Pleasant Lawn School Historic District

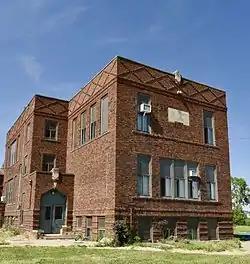

The Pleasant Lawn School Historic District is a nationally recognized historic district located northeast of Mount Pleasant, Iowa, United States. It was listed on the National Register of Historic Places in 1987. At the time of its nomination it consisted of three resources, all of which are contributing buildings. This is the only intact example of a consolidated rural school district in Iowa. It consists of a two-story brick school building (1917), a two-story frame teacherage (1917), and a hack barn. A gymnasium was added to the school building in 1941. The school was still in existence when the buildings were added to the National Register.